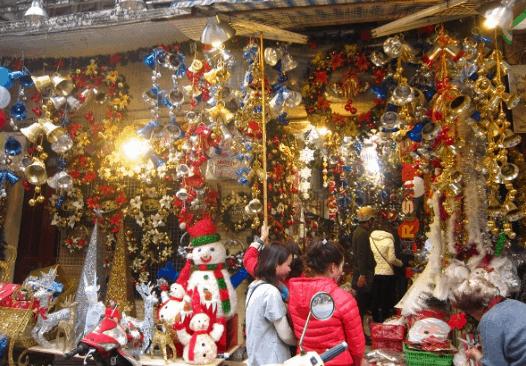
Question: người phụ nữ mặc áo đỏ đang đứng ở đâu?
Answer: cửa hàng bán đồ trang trí giáng sinh